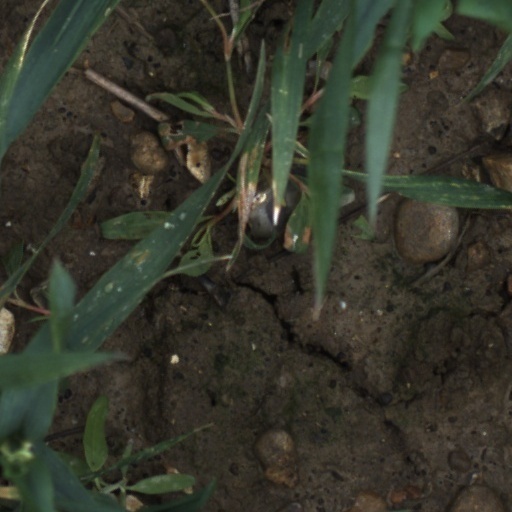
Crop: wheat